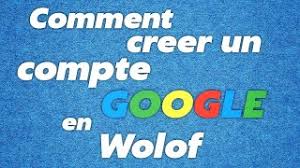
Nataal bii de, maa ngi gis ci biir nataal bi ay bind yu weex ak yu bula ak vert ak yu soon ak yu xonq ci biir.